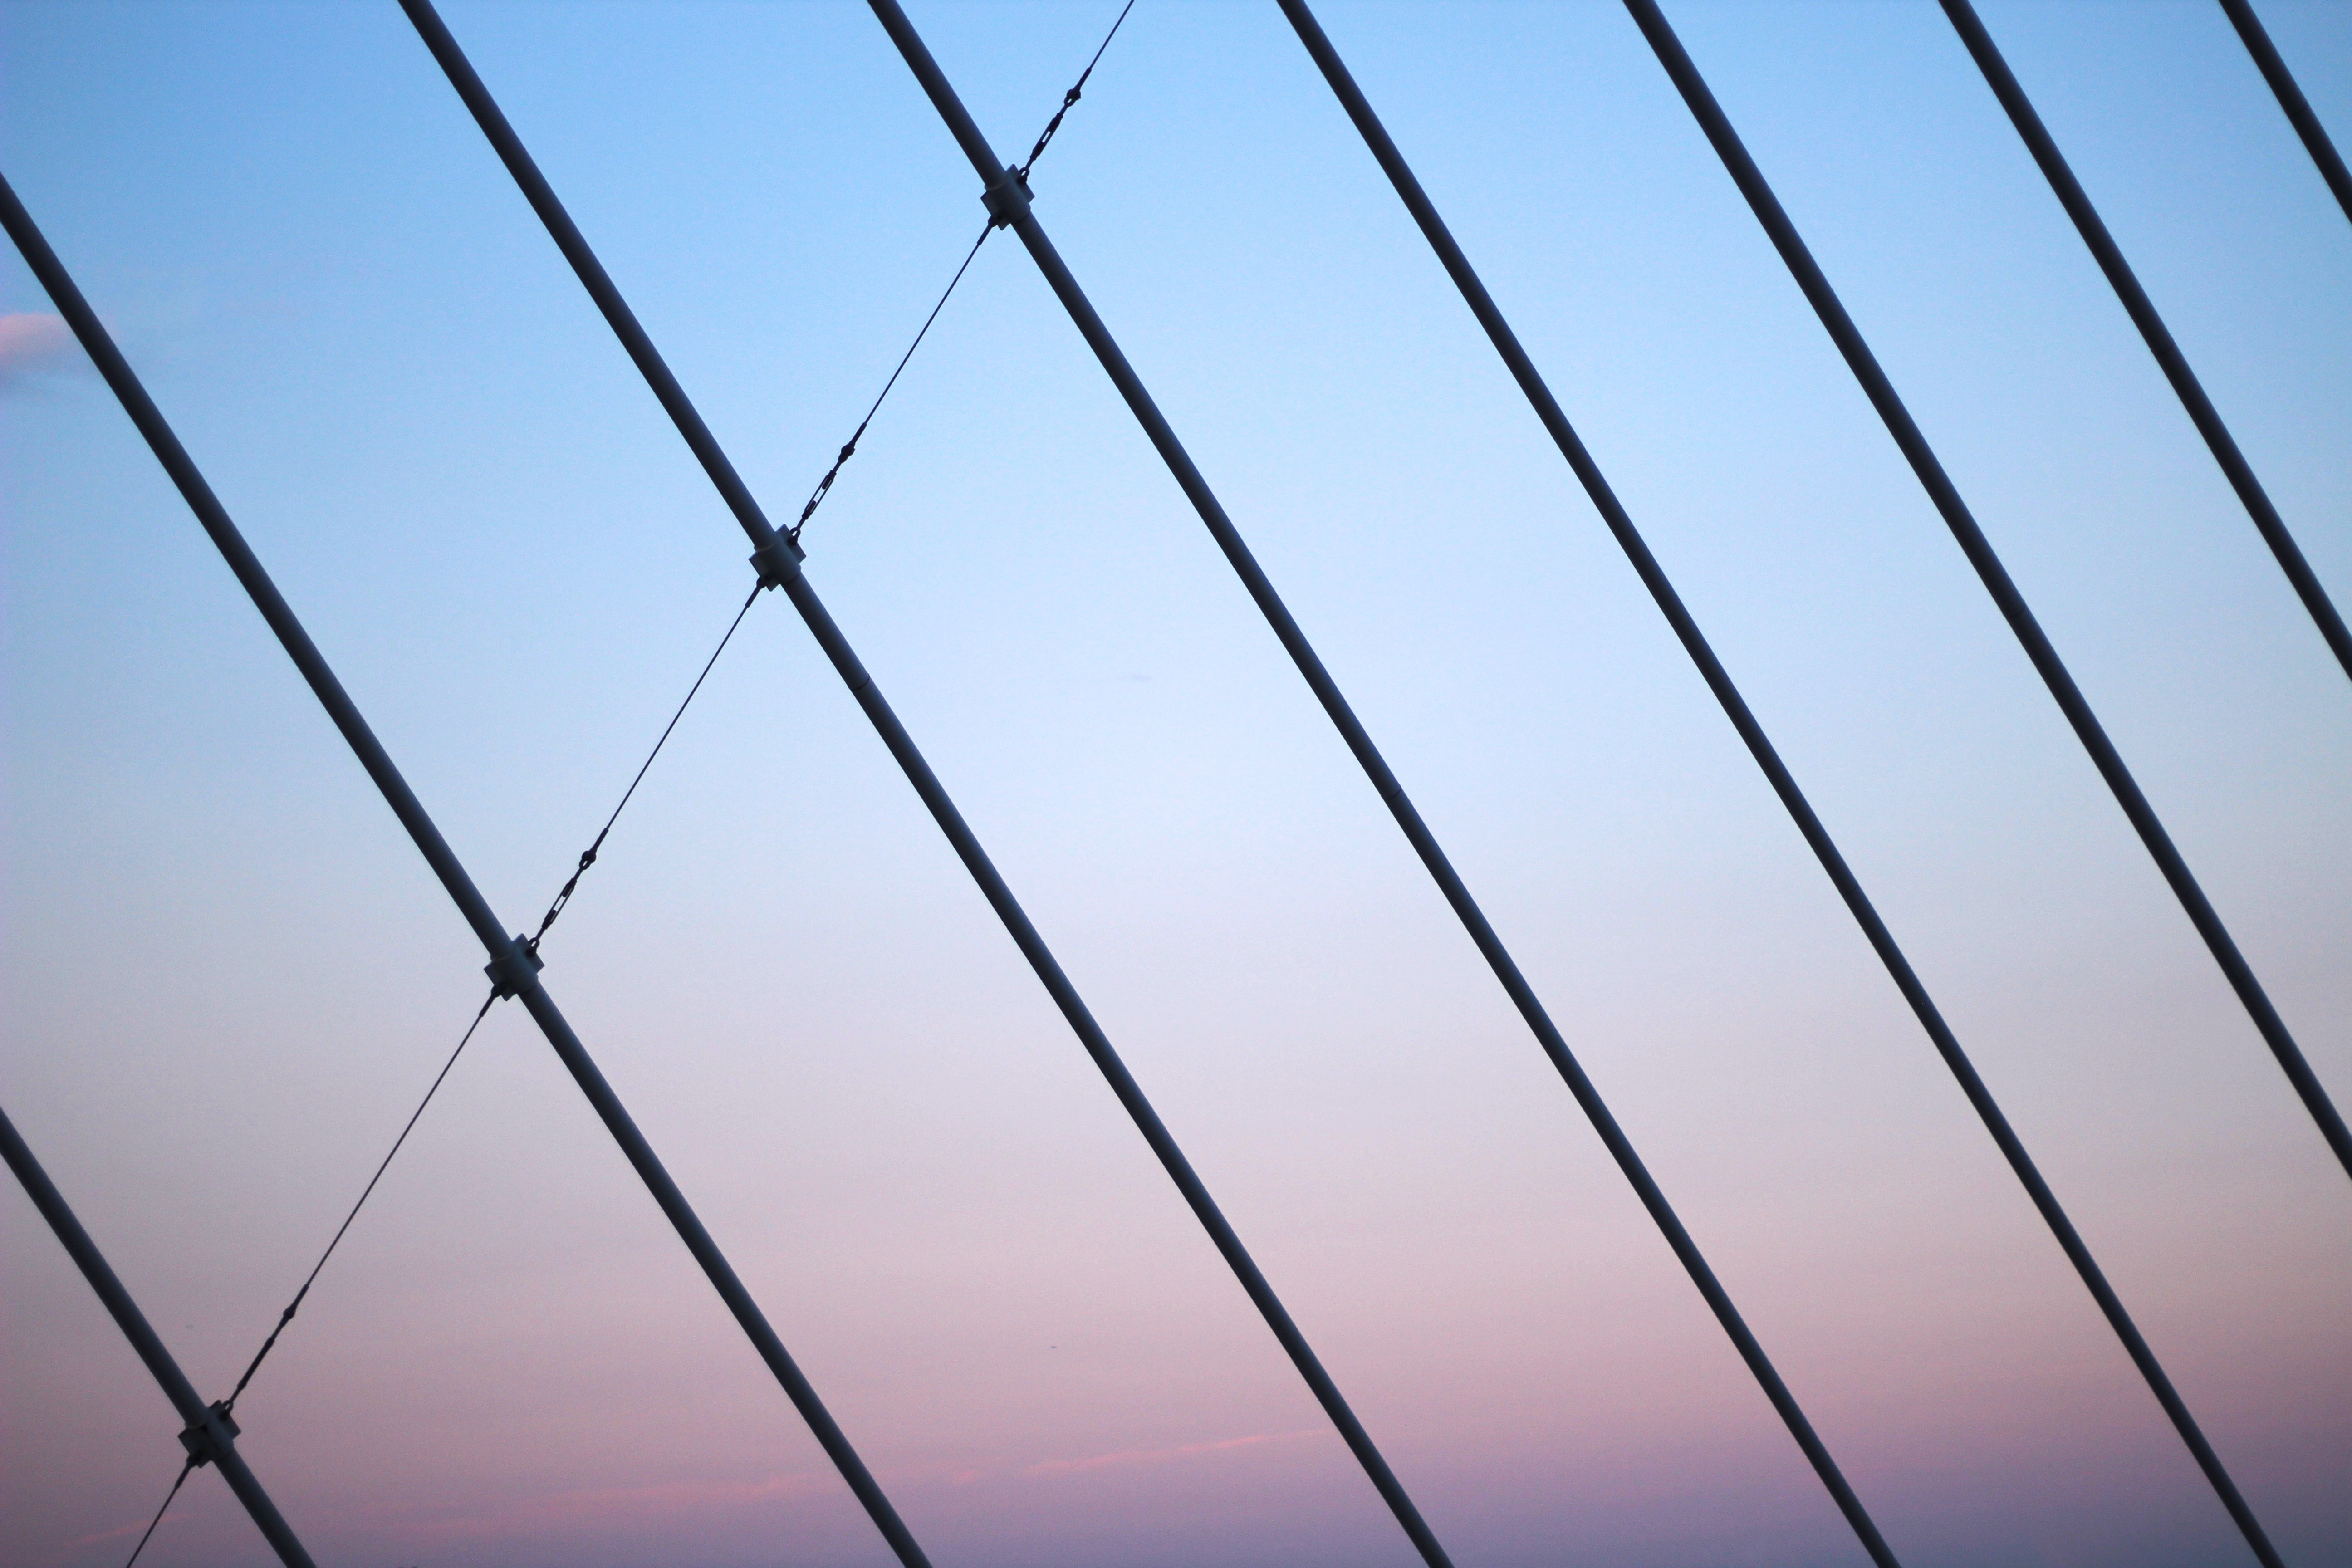
light, sky, sunlight, line, reflection, blue, electricity, circle, symmetry, shape, outdoor structure